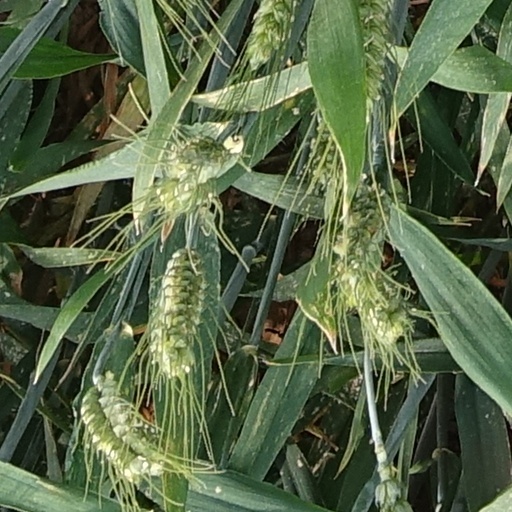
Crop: wheat